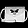
Label: Bag